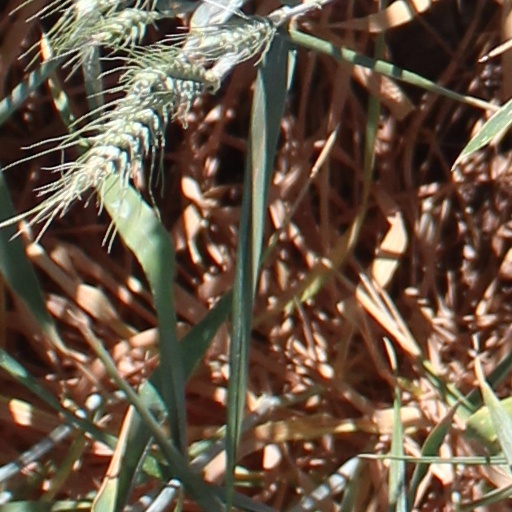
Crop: wheat